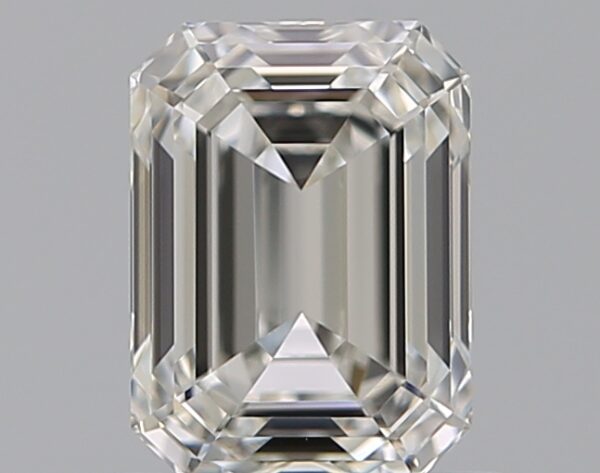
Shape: emerald
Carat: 0.71
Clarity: VVS1
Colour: G
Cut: EX
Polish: EX
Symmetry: EX
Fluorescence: F
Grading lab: GIA
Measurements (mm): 5.73 x 4.24 x 2.9